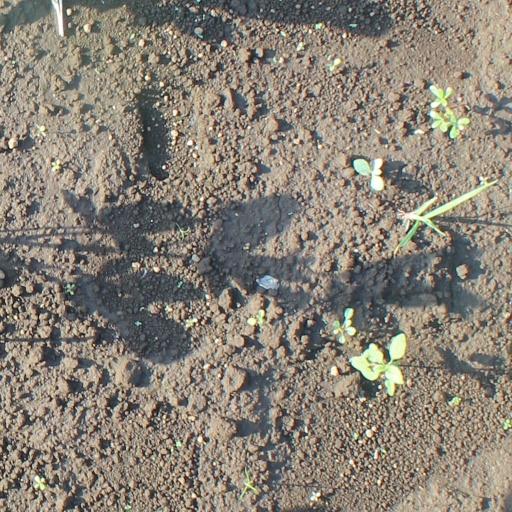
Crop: soybean